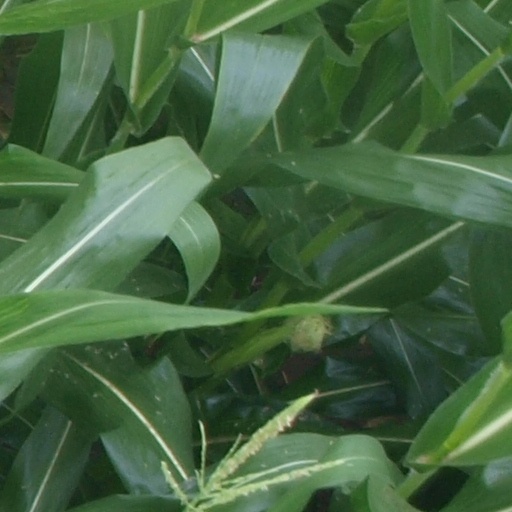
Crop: maize; corn